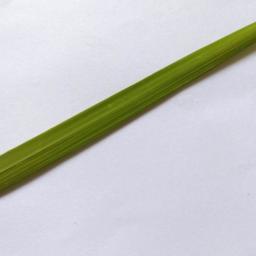
Label: Rice___Healthy